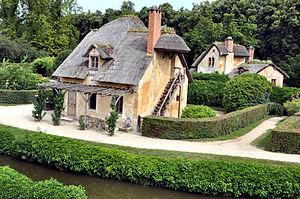
Colombier et Maison du garde du Hameau de la Reine (vue du premier étage de la maison de la Reine)